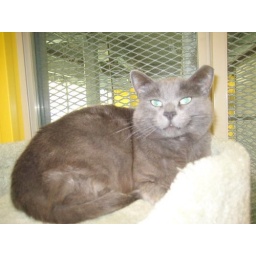
cat in the cat tree